Sky position (RA, Dec in degrees): 244.279, 11.276
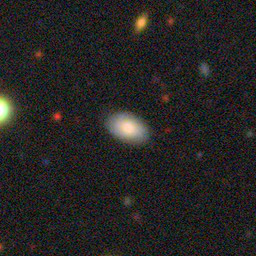
Galaxy morphology: In-between Round Smooth Galaxies